Siouxsie Q

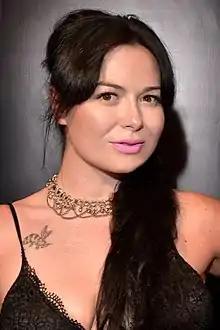
Siouxsie Q in Hollywood in October 2019

Siouxsie Q is an American journalist, pornographic actress, and sex workers’ rights activist who identifies herself as a feminist and sex worker. She is a podcaster, singer/songwriter and playwright as well as a widely read columnist with SF Weekly in San Francisco.